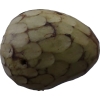
Label: cherimoya